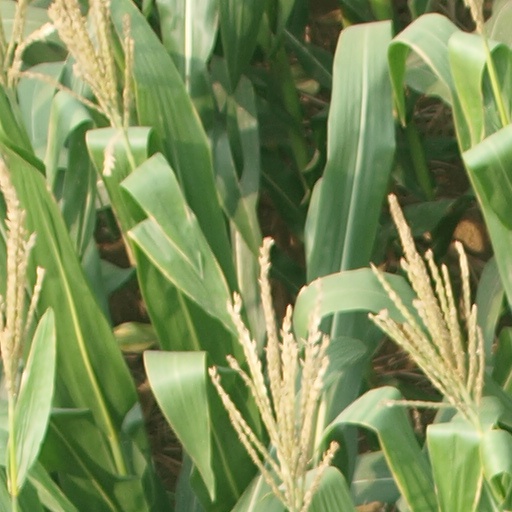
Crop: maize; corn